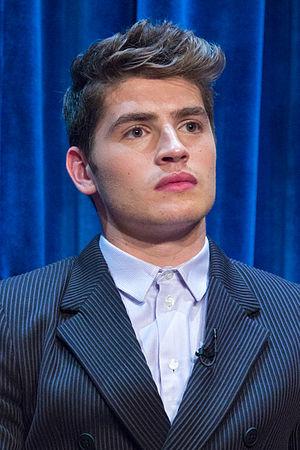
Marvel's Runaways, ou simplement Runaways, est une série télévisée américaine développée par Josh Schwartz et Stephanie Savage et dont la diffusion a commencé le 21 novembre 2017 sur la plateforme de streaming Hulu et le 22 novembre 2017 sur Showcase au Canada.
Gregg Sulkin est un acteur britannique né le 29 mai 1992 à Londres, travaillant principalement aux États-Unis.
Faking It ou Jouer le jeu au Québec est une série télévisée américaine de comédie en 38 épisodes de 22 minutes créée par Dana Min Goodman et Julia Wolov, développée par Carter Covington et diffusée entre le 22 avril 2014 et le 17 mai 2016 sur MTV.